She Walks These Hills

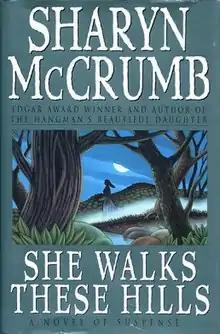
First edition

She Walks These Hills is a 1994 book written by Sharyn McCrumb and published by Charles Scribner's Sons, which later went on to win the Anthony Award for Best Novel in 1995.